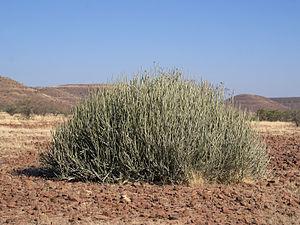
Euphorbia damarana, une espèce endémique d'euphorbe. Photo prise près de Palmwag, en Namibie View in interactive viewer